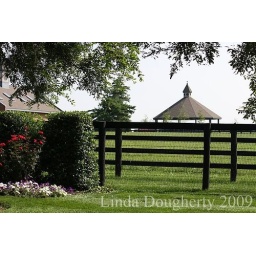
Blooming flowers and a canopy of leaves frame a pasture and walking ring at Sheik Mohammed's Darley in Lexington, Ky.